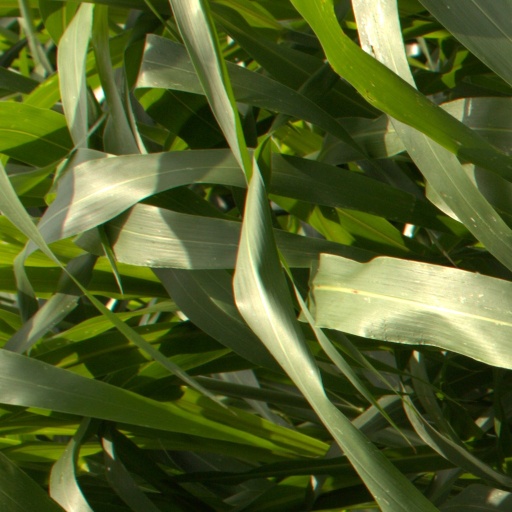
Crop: sorghum